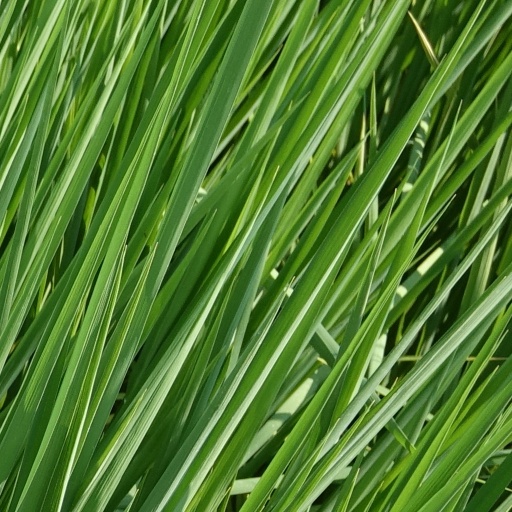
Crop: rice